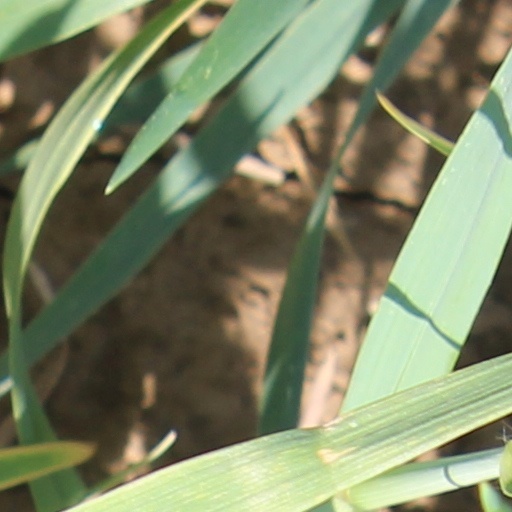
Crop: wheat